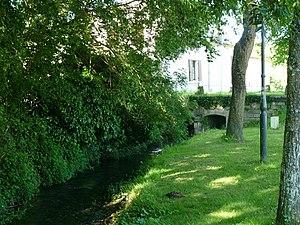
la Charraud à Torsac (16), France
La Charreau, Charrau ou Charraud est une rivière du sud-ouest de la France et un affluent gauche de la Charente. Elle arrose le département de la Charente au sud de l'agglomération d'Angoulême.
Torsac est une commune du Sud-Ouest de la France, située dans le département de la Charente.